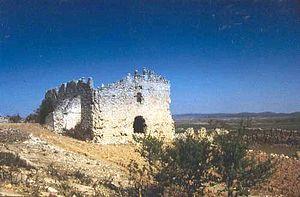
El Toro est une commune d'Espagne de la province de Castellón dans la Communauté valencienne. Elle est située dans la comarque de l'Alto Palancia et dans la zone à prédominance linguistique castillane.